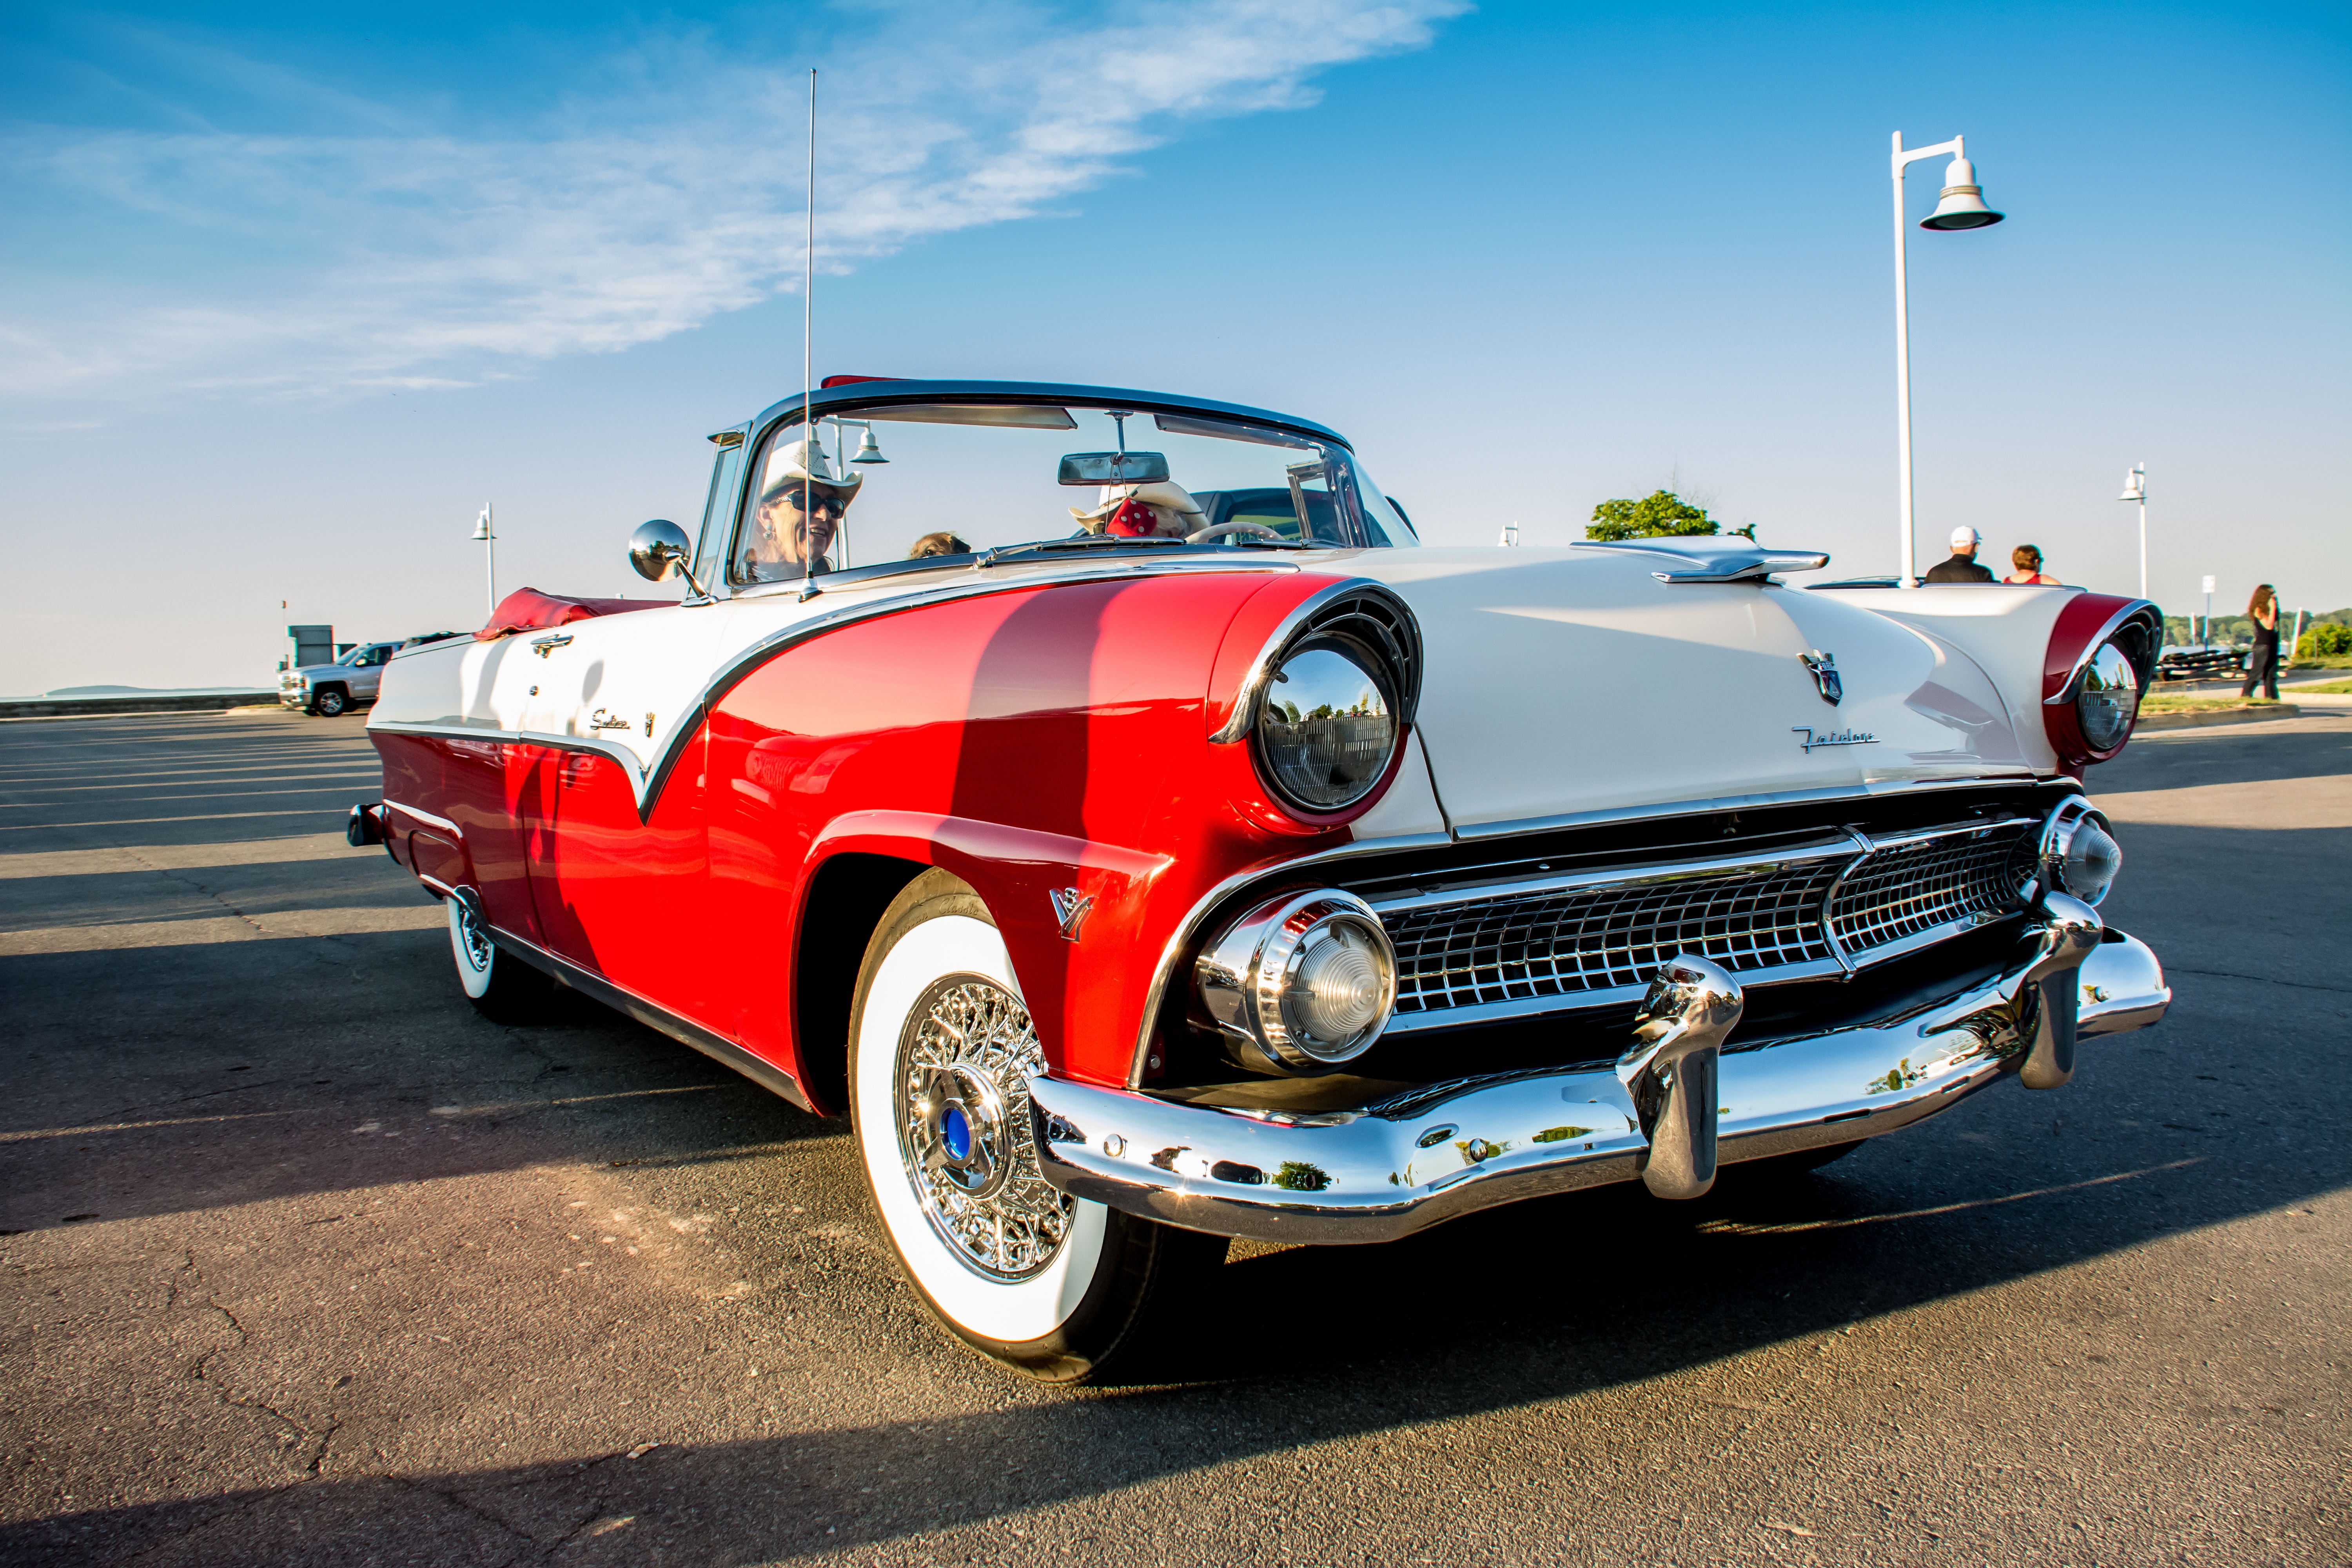
car, automobile, vehicle, motor vehicle, ford, sedan, classic, convertible, fairlane, antique car, land vehicle, automobile make, automotive exterior, luxury vehicle, full size car